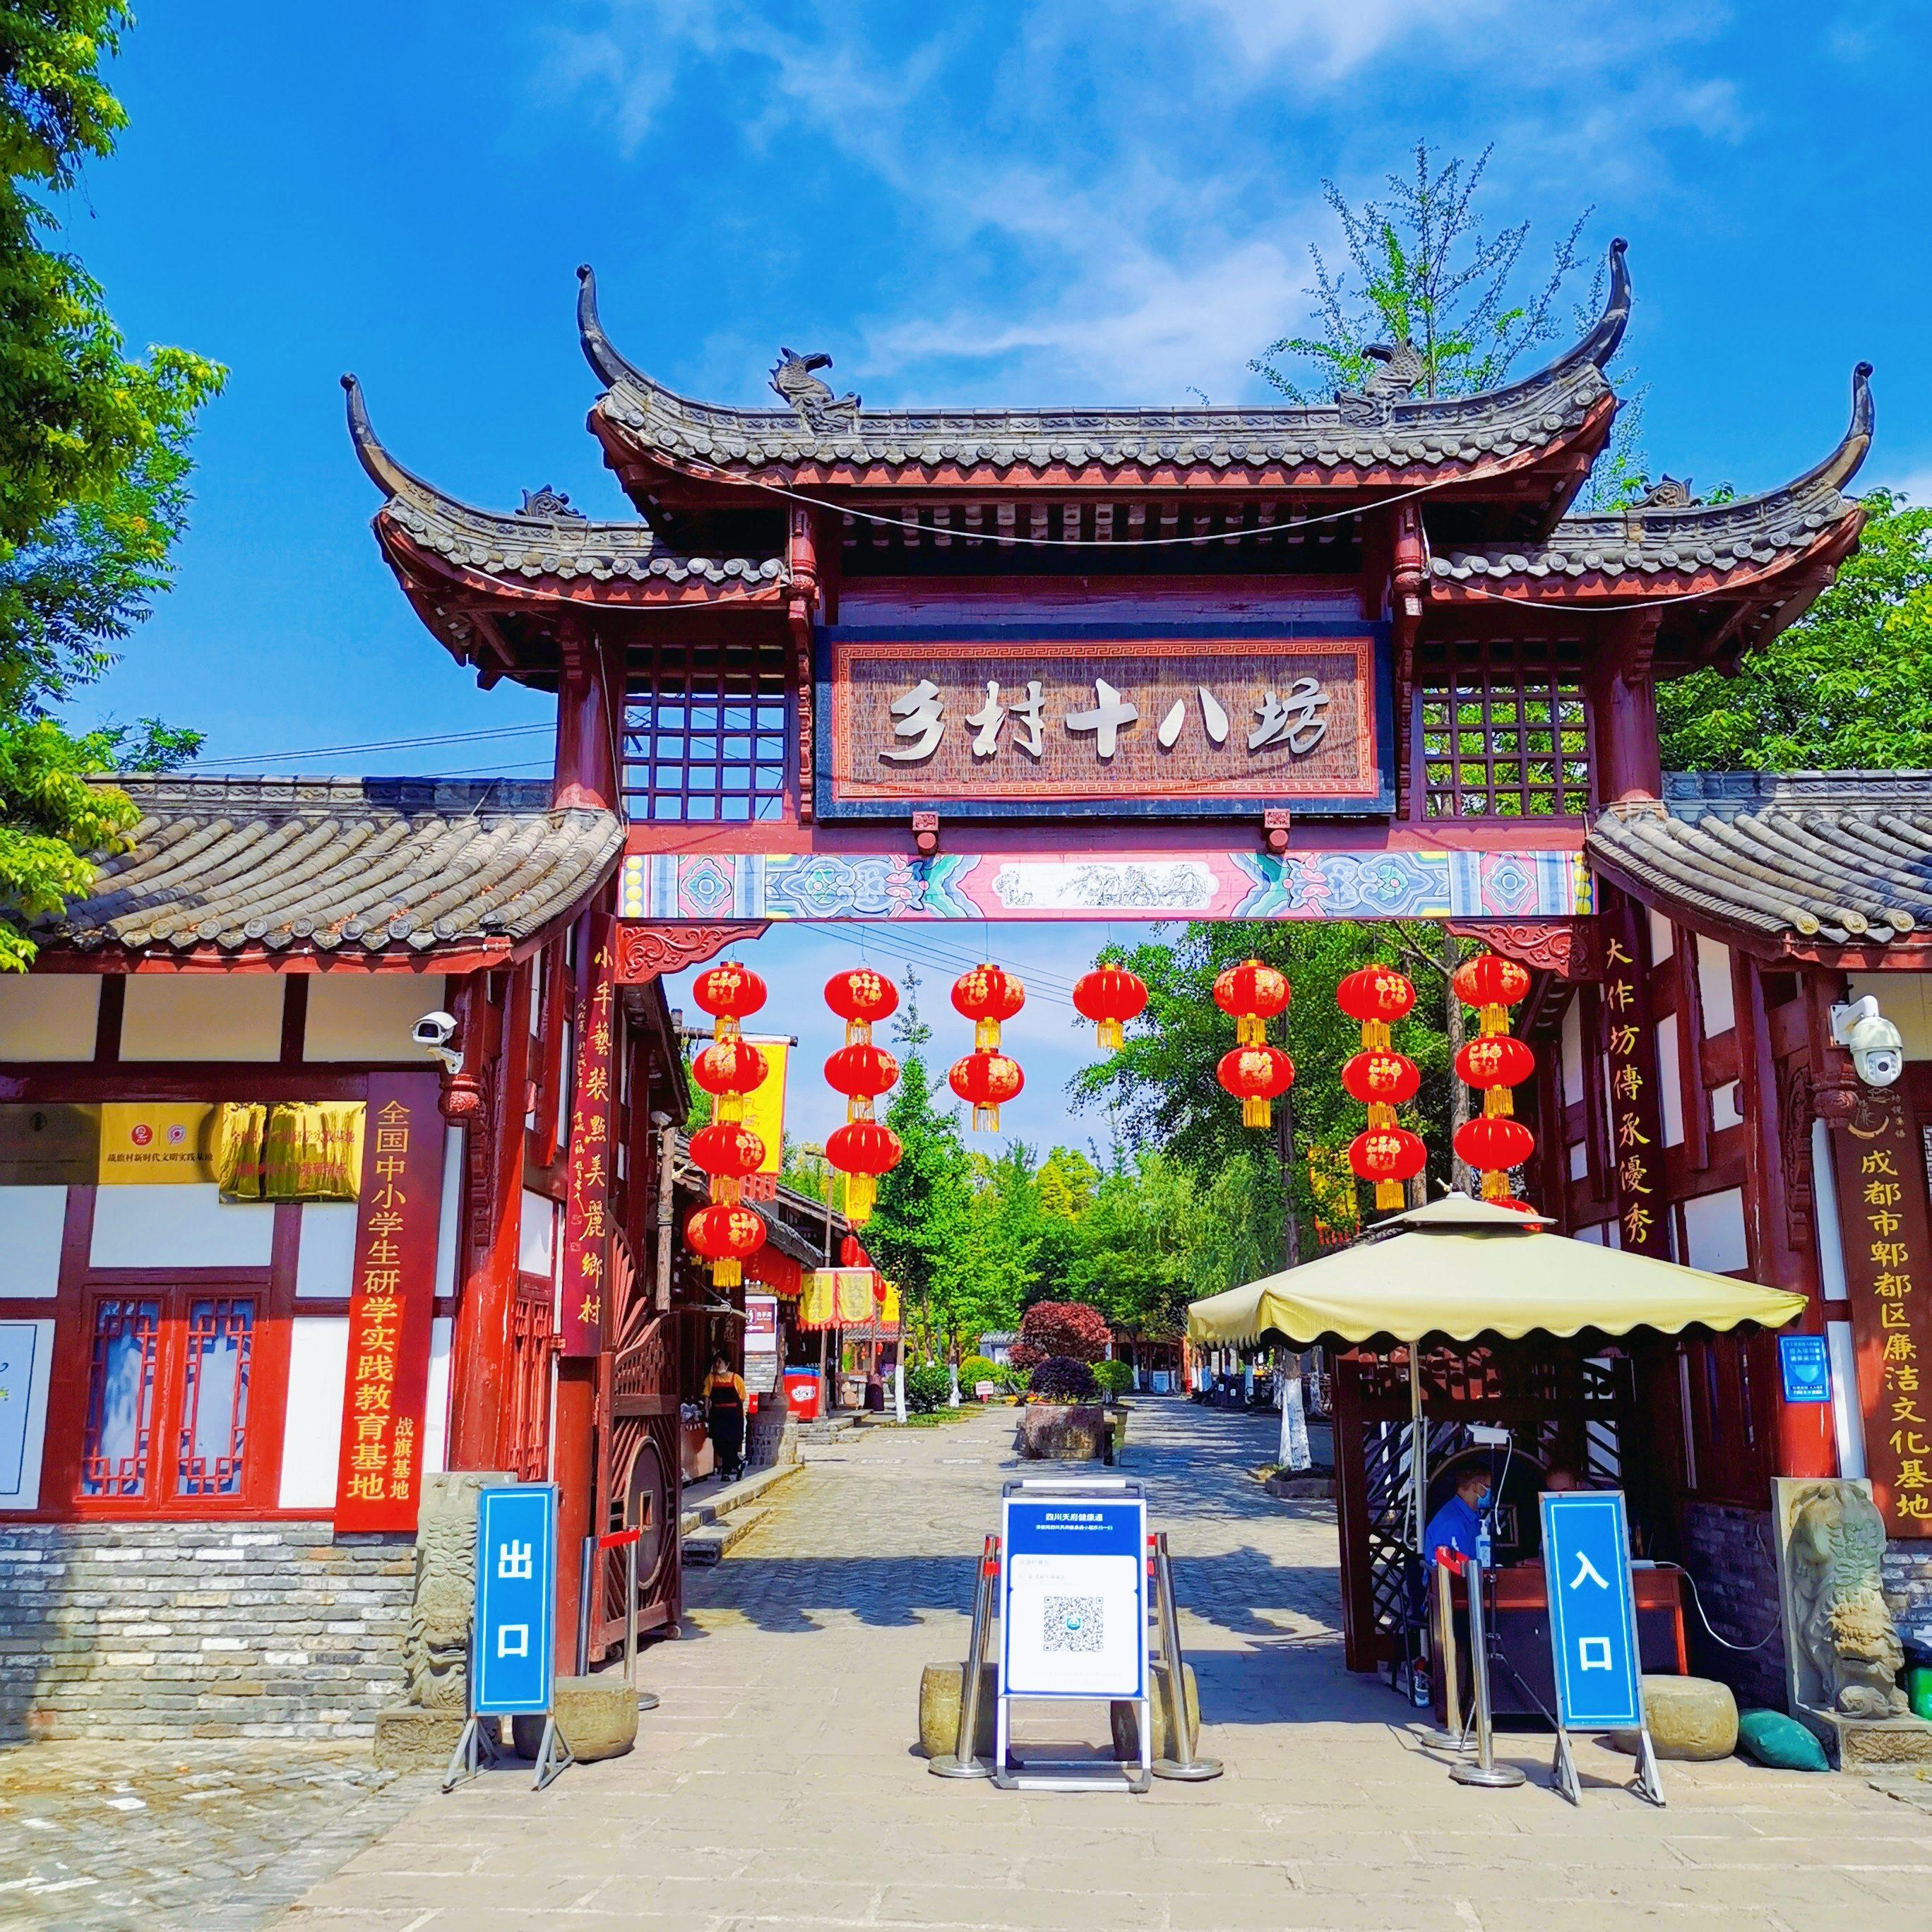
地标名称：乡村十八坊
所在城市：成都市·郫都区